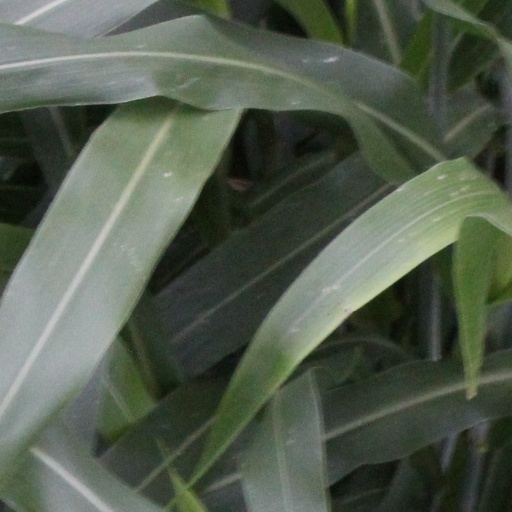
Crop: sorghum